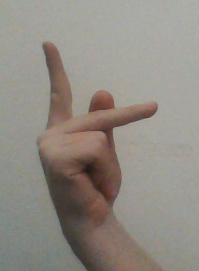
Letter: dha